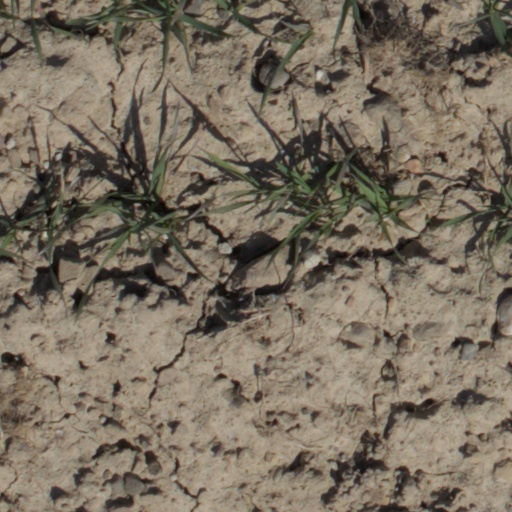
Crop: wheat